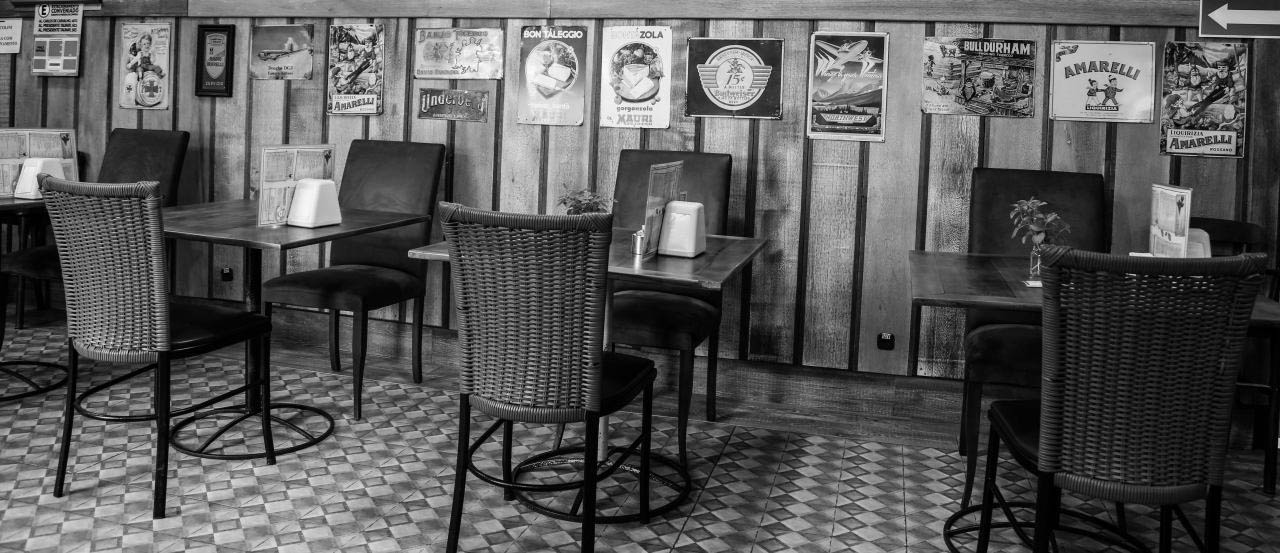
table, black and white, vintage, retro, chair, seat, restaurant, furniture, room, monochrome, interior design, indoors, design, posters, photograph, signs, classic, monochrome photography